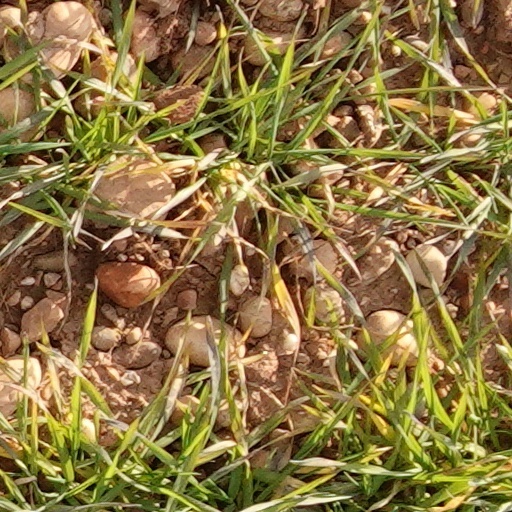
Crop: wheat